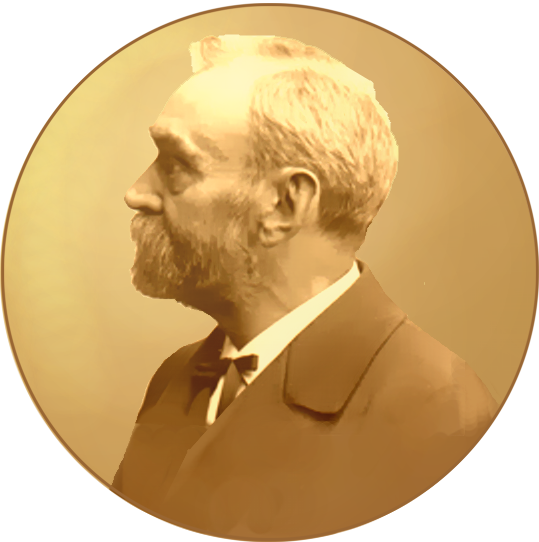
พ.ศ. 2540

File:1997 Events Collage.png|ตามเข็มนาฬิกาจากซ้าย: ฉากภาพยนตร์ "ไททานิค (ภาพยนตร์)|ไททานิค" ภาพยนตร์ที่มีรายชื่อภาพยนตร์ที่ทำเงินสูงสุด|รายได้สูงสุดในขณะนั้น; ตีพิมพ์ "แฮร์รี่ พอตเตอร์กับศิลาอาถรรพ์"; ดาวหางเฮล-บอปป์โคจรผ่านโลกและกลายเป็นหนึ่งในดาวหางที่มีผู้สังเกตมากที่สุดในคริสต์ศตวรรษที่ 20; จัตุรัสดอกชงโคทองคำที่มีการHandover of Hong Kong|ส่งมอบอำนาจอธิปไตยของฮ่องกงจากสหราชอาณาจักรให้แก่สาธารณรัฐประชาชนจีน; น้ำท่วมในยุโรปตะวันออก พ.ศ. 2540 ทำให้มีผู้เสียชีวิต 114 คนในเช็กเกีย, โปแลนด์ และเยอรมนี; โคเรียนแอร์ เที่ยวบินที่ 801 ตกลงมาในช่วงที่มีฝนตกหนักที่กวม ทำให้มีผู้เสียชีวิต 229 คน; "Mars Pathfinder" และ "Sojourner (rover)|Sojourner" ลงจอดบนดาวอังคาร; ดอกไม้นอกพระราชวังเค็นซิงตันหลังการเสียชีวิตของไดอานา เจ้าหญิงแห่งเวลส์จากรถชนที่ปารีส|300x300px|thumb|right
พุทธศักราช 2540 ตรงกับปีคริสต์ศักราช 1997 เป็นปีปกติสุรทินที่วันแรกเป็นวันพุธตามปฏิทินเกรกอเรียน และเป็น
* ปีฉลู นพศก จุลศักราช 1359 (วันที่ 16 เมษายน เป็นวันเถลิงศก)
== ผู้นำประเทศไทย ==
* พระมหากษัตริย์: พระบาทสมเด็จพระมหาภูมิพลอดุลยเดชมหาราช บรมนาถบพิตร|พระบาทสมเด็จพระบรมชนกาธิเบศร มหาภูมิพลอดุลยเดชมหาราช บรมนาถบพิตร (9 มิถุนายน พ.ศ. 2489 – 13 ตุลาคม พ.ศ. 2559)
* นายกรัฐมนตรี
** ชวลิต ยงใจยุทธ|พลเอก ชวลิต ยงใจยุทธ (25 พฤศจิกายน พ.ศ. 2539 – 8 พฤศจิกายน พ.ศ. 2540)
** ชวน หลีกภัย|นายชวน หลีกภัย (9 พฤศจิกายน พ.ศ. 2540 – 9 กุมภาพันธ์ พ.ศ. 2544)
== เหตุการณ์ ==
=== กุมภาพันธ์ ===
* 22 กุมภาพันธ์ – นักวิทยาศาสตร์ที่สถาบันรอสลินในสกอตแลนด์ ประกาศความสำเร็จในการโคลนแกะชื่อ ""ดอลลี (แกะ)|ดอลลี่""
=== เมษายน ===
* 1 เมษายน - โปเกมอนอนิเมะซีซันแรกเริ่มออกอากาศเป็นตอนแรกในญี่ปุ่น
* 22 เมษายน – คอมมานโดเข้าจู่โจมช่วยเหลือตัวประกันในที่พักของทูตประเทศญี่ปุ่น|ญี่ปุ่น ณ เมืองลิมา ประเทศเปรู
=== พฤษภาคม ===
* 2 พฤษภาคม – โทนี แบลร์ได้รับเลือกตั้งเป็นนายกรัฐมนตรีของสหราชอาณาจักร และนับเป็นนายกรัฐมนตรีที่อายุน้อยที่สุดในรอบ 185 ปี
* 14 พฤษภาคม – วิกฤตการณ์ทางการเงินในเอเชีย พ.ศ. 2540|วิกฤติเศรษฐกิจเอเชีย พ.ศ. 2540: ผู้บริหารธนาคารแห่งประเทศไทยลงมติให้ดำเนินการแทรกแซงค่าบาท (สกุลเงิน)|เงินบาทโดยไม่จำกัดวงเงิน และใช้เงินมากกว่า 12,500 ล้านดอลลาร์สหรัฐ หรือ 425,000 ล้านบาท เพื่อปกป้องค่าเงินบาทจากการโจมตีของนักเก็งกำไร
=== มิถุนายน ===
* 26 มิถุนายน – แฮร์รี่ พอตเตอร์กับศิลาอาถรรพ์ นวนิยายเล่มแรกในชุดแฮร์รี่ พอตเตอร์ โดย เจ.เค. โรว์ลิ่ง ออกวางจำหน่ายวันเดียวกัน
=== กรกฎาคม ===
* 1 กรกฎาคม – สหราชอาณาจักรส่งมอบฮ่องกงคืนให้กับจีน|สาธารณรัฐประชาชนจีน
* 4 กรกฎาคม – ยานมาร์สพาทไฟน์เดอร์ขององค์การนาซาลงจอดบนพื้นผิวดาวอังคาร
* 10 กรกฎาคม – นักวิทยาศาสตร์ในกรุงลอนดอนรายงานผลการวิเคราะห์ดีเอ็นเอ ที่ได้จากโครงกระดูกของมนุษย์ นีแอนเดอร์ทาล ผลการวิเคราะห์นี้สนับสนุนทฤษฎีออกจากแอฟริกาที่กล่าวว่า มนุษย์ในปัจจุบันมีวิวัฒนาการมาจากมนุษย์ที่อาศัยอยู่ในทวีปแอฟริกาเมื่อประมาณ 100,000-200,000 ปีก่อน
=== สิงหาคม ===
* 6 สิงหาคม – เครื่องบินโบอิง 747|โบอิง 747-300 ของสายการบินโคเรียนแอร์ เที่ยวบินที่ 801 ตกในเขตป่าของเกาะกวม ขณะมุ่งหน้าไปยังสนามบิน ทำให้มีผู้เสียชีวิต 228 คน
=== กันยายน ===
* 4 กันยายน - มือระเบิดพลีชีพสังกัดกลุ่มฮามาส วางระเบิดห้างสรรพสินค้าเบนเยฮูดาในกรุงเยรูซาเลม มีผู้เสียชีวิต 8 คน
=== ตุลาคม ===
* 11 ตุลาคม _ หลักฐานความสำเร็จของการปฏิรูปการเมืองไทย ใน 11 เดือน รัฐธรรมนูญแห่งราชอาณาจักรไทย พุทธศักราช 2540ประกาศใช้
* 15 ตุลาคม – องค์การนาซาส่งยานกัสซีนี–เฮยเคินส์ขึ้นสู่อวกาศเพื่อเดินทางไปสำรวจดาวเสาร์
=== พฤศจิกายน ===
* 17 พฤศจิกายน - เกิดเหตุลอบสังหารนักท่องเที่ยวที่วิหารฮัตเซปซุตใกล้เมืองลักซอร์ ประเทศอียิปต์ มีผู้เสียชีวิต 58 คน
== วันเกิด ==
=== มกราคม ===
* 5 มกราคม - ณัฐชยกานต์ ปากหวาน นักแสดงชาวไทย
* 7 มกราคม - อะยุมิ อิชิดะ นักร้องชาวญี่ปุ่น
* 13 มกราคม - มาริอุส บอร์ก เฮออิบี
* 20 มกราคม - นภสร วีระยุทธวิไล นักร้อง นักแสดง แพทย์หญิงชาวไทย
* 22 มกราคม - เอะริกะ อิคุตะ นักร้องชาวญี่ปุ่น
* 25 มกราคม - ธนัชชัย วิจิตรวงศ์ทอง นักแสดงชายชาวไทย
* 31 มกราคม
** โช มี-ย็อน (มีย็อน) สมาชิกเกิร์ลกรุ๊ปวงไอเดิล
** ณัฐชา รัตน์ชยางคานนท์ นักแสดงชาวไทย
=== กุมภาพันธ์ ===
* 1 กุมภาพันธ์ – พัก จี-ฮโย (จีฮโย) สมาชิกเกิร์ลกรุ๊ปวงทไวซ์
* 2 กุมภาพันธ์ - แคเมอรอน บอร์ธวิก-แจ็กสัน ผู้เล่นสโมสรฟุตบอลแมนเชสเตอร์ยูไนเต็ด
* 3 กุมภาพันธ์ - พัศชนันท์ เจียจิรโชติ สมาชิกวงบีเอ็นเคโฟร์ตีเอต
* 10 กุมภาพันธ์ - โคลอี มอเรตซ์ นักแสดงชาวอเมริกัน
* 11 กุมภาพันธ์​ -​ พัก แช-ย็อง​ (โรเซ ​แบล็กพิงก์)​ศิลปินชาวเกาหลีใต้
* 14 กุมภาพันธ์
** แจฮย็อน ศิลปินชาวเกาหลีใต้ สมาชิกวง เอ็นซีที,เอ็นซีที 127
** ณัฐณิชา ชมดี นักร้องชาวไทย
** ฑิชาญา บุญเลิศ นักวอลเลย์บอลหญิงชาวไทย
** เติมเศวตชัย นาคสุข นักแสดงชายชาวไทย
* 18 กุมภาพันธ์ - อีซอกมิน ดีเค หรือโดกย็อม สมาชิกบอยแบนด์วงเซเวนทีน (วงดนตรี)|เซเวนทีน
* 20 กุมภาพันธ์ - เสฎฐวุฒิ อนุสิทธิ์ นักแสดงชายชาวไทย
* 24 กุมภาพันธ์ - มะอิระ คูยามา นักร้องชาวญี่ปุ่น
* 25 กุมภาพันธ์
** อาซิลลา ซี นักร้องชาวอินโดนีเซีย
** อิซาเบล เฟอร์แมน นักแสดงชาวอเมริกัน
* 26 กุมภาพันธ์ - เจิ้ง ซีเหวย์ นักแบดมินตันชาวจีน
=== มีนาคม ===
* 2 มีนาคม - ณัฐวีร์ กล่อมพงษ์ นักเทควันโดชาวไทย
* 4 มีนาคม
** คว็อน ฮย็อน-บิน นักร้อง นักแสดง และนายแบบเกาหลี
** พลอยไพลิน ตั้งประภาพร นักแสดง ยูทูบเบอร์ชาวไทย
* 8 มีนาคม
** จูรินะ มัตสึอิ นักร้องป็อปหญิงญี่ปุ่น
** หฤษฎ์ ชีวการุณ นักแสดงชายชาวไทย
* 9 มีนาคม - จิรัชพงศ์ ศรีแสง นักแสดงชายชาวไทย
* 10 มีนาคม - ปวรวรรณ วีระภุชงค์ นักแสดงชาวไทย
* 13 มีนาคม - รูแบน แนวึช นักฟุตบอลชาวโปรตุเกส
* 20 มีนาคม
** รชยา ทัพพ์คุณานนต์ สมาชิกวงบีเอ็นเคโฟร์ตีเอต
** แสงมณี ส.เทียนโพธิ์ นักมวยชาวไทย
* 24 มีนาคม
** จอร์แดน รอสซิเตอร์ นักฟุตบอลชาวอังกฤษ
** มินะ เมียวอิ (มินะ) สมาชิกเกิร์ลกรุ๊ปวงทไวซ์
* 27 มีนาคม​ -​ ลลิษา มโนบาล นักร้องชาวไทย
* 30 มีนาคม
** ตฤณญา มอร์สัน นักแสดงชาวไทย
** ชา อึน-อู นักแสดงและสมาชิกบอยแบนด์วงอัสโตร
=== เมษายน ===
* 1 เมษายน - เอซา บัตเตอร์ฟีลด์ นักแสดงชาวอังกฤษ
* 6 เมษายน
** รมิดา ธีรพัฒน์ นักแสดงหญิงชาวไทย
** คิม มิน-กยู (นักร้อง)|คิม มิน-กยู สมาชิกบอยแบนด์วงเซเวนทีน (วงดนตรี)|เซเวนทีน
* 9 เมษายน - กานต์ธีรา วัชรทัศนกุล (เนย) สมาชิกวงBNK48
* 18 เมษายน - ปณิตา ธนโชติธรากร นักร้องชาวไทย
* 27 เมษายน - ธีรดนย์ ศุภพันธุ์ภิญโญ (เจมส์) นักแสดงชายชาวไทย
=== พฤษภาคม ===
* 2 พฤษภาคม
** กันต์พิมุกต์ ภูวกุล (แบมแบม) สมาชิกบอยแบนด์วงก็อตเซเวน
** หม่อง ทองดี นักกีฬาร่อนเครื่องบินชาวไทย
* 7 พฤษภาคม - ยูรี ตีเลอมันส์ นักฟุตบอลชาวเบลเยียม
* 21 พฤษภาคม - ปุริม รัตนเรืองวัฒนา นักแสดงชาวไทย
=== มิถุนายน ===
* 4 มิถุนายน - อนุธิดา อิ่มทรัพย์ นักแสดงชาวไทยเชื้อสายเยอรมัน
* 5 มิถุนายน - สุทัตตา อุดมศิลป์ (ปันปัน) นักแสดงชาวไทย
* 10 มิถุนายน - ชนัญญา แสนเดช นักร้องชาวไทย
* 21 มิถุนายน - แฟร์ดีนันด์ ซโวนีมีร์ ฟอน ฮับส์บูร์ก เจ้าชายฮังการี
* 23 มิถุนายน - เฉิน ชิงเฉิน นักแบดมินตันชาวจีน
* 25 มิถุนายน - พรนับพัน พรเพ็ญพิพัฒน์ (เนเน่) สมาชิกเกิร์ลกรุ๊ปวงบงบงเกิลส์ 303
* 26 มิถุนายน - แบ็ก เย-ริน นักดนตรีชาวเกาหลีใต้
* 30 มิถุนายน - สรรเสริญ ลิ้มวัฒนะ นักฟุตบอลชาวไทย
=== กรกฎาคม ===
* 3 กรกฎาคม - ญาณกวี บุษราคัมวดี นักแสดงชาวไทย
* 4 กรกฎาคม - ณธษา เวชประสิทธิ์ นักแสดงหญิงชาวไทย
* 5 กรกฎาคม - พัก จี-มิน นักร้องชาวเกาหลีใต้
* 7 กรกฎาคม - เอะรินะ อิกุตะ นักแสดงชาวญี่ปุ่น
* 12 กรกฎาคม - มะลาละห์ ยูซัฟซัย นักเคลื่อนไหวชาวปากีสถาน
* 19 กรกฎาคม - ปลื้ม พงษ์พิศาล นักแสดงชายชาวไทย
* 26 กรกฎาคม - นรีกุล เกตุประภากร (ฟรัง) นักแสดงหญิงชาวไทย
=== สิงหาคม ===
* 4 สิงหาคม - วรัทยา ดีสมเลิศ (ไข่มุก) สมาชิกวงBNK48
* 5 สิงหาคม
** สวี เจียว นักแสดงชาวจีน
** หวัง อี้ป๋อ นักแสดง นักร้องชาวจีน
* 8 สิงหาคม
** พาณิภัค วงศ์พัฒนกิจ นักกีฬาเทควันโดทีมชาติไทย
** ภูสิษฐ์ ดิษฐพิสิษฐ์ นักแสดงชายชาวไทย
* 10 สิงหาคม - ไคลี เจนเนอร์ ผู้มีชื่อเสียงจากรายการเรียลลิตี นางแบบ นักลงทุน สาวสังคม และผู้มีชื่อเสียงทางบริการเครือข่ายสังคม
* 13 สิงหาคม - ยอ จิน-กู นักแสดงชาวเกาหลีใต้
* 16 สิงหาคม - เกรย์สัน แชนซ์ นักร้องชาวอเมริกัน
* 18 สิงหาคม
** ธัญชนก กู๊ด นักแสดงลูกครึ่งไทย-อังกฤษ
** รือนาตู ซังชึช นักฟุตบอลชาวโปรตุเกส
* 21 สิงหาคม - หัสวีร์ ภัคพงษ์ไพศาล นักแสดงชายชาวไทย
* 27 สิงหาคม - วรัทยา ดีสมเลิศ สมาชิกวงบีเอ็นเคโฟร์ตีเอต
=== กันยายน ===
* 1 กันยายน - จ็องกุก นักร้องชาวเกาหลีใต้ สมาชิกวง บีทีเอส (กลุ่มนักร้อง)|บีทีเอส
* 11 กันยายน - เอ โมะริซะโกะ นักแสดงชาวญี่ปุ่น
* 12 กันยายน - ดีลิเลียน อัลฟอร์ด นักร้องชาวไทย
* 14 กันยายน
** ดอมินิก โชลังเก นักฟุตบอลชาวอังกฤษ
** พรรณนภา หาญสุจินต์ นักเทควันโดชาวไทย
* 17 กันยายน - กวน เสี่ยวถง นักแสดงชาวจีน
* 18 กันยายน - มณีภัสสร มอลลอย นักร้องหญิงชาวไทย
=== ตุลาคม ===
* 3 ตุลาคม - คริสโตเฟอร์ บัง (บังชาน) สมาชิกบอยแบนด์วงสเตรย์คิดส์
* 4 ตุลาคม
** ยูจู หรือ ชเว ยูนา ศิลปินเดี่ยว, อดีตสมาชิกเกิร์ลกรุปวง จีเฟรนด์
** นิกอลา วลาชิช นักฟุตบอลชาวโครเอเชีย
** นัตยา ทองเสน นักแสดงหญิงชาวไทย
** สุพิชฌาย์ ศรีสวัสดิ์ นักแสดงและนางแบบชาวไทย
* 10 ตุลาคม - จิดาภา แช่มช้อย (แพนด้า) สมาชิกวง BNK48
* 18 ตุลาคม - วิชยุตม์ ลิ่มรัตนะมงคล นักแสดงชายชาวไทย
* 21 ตุลาคม - มนธภูมิ สุมนวรางกูร นักร้องชาวไทย
* 23 ตุลาคม - ปิยภูมิ ธนวณิชตระกูล นักร้องชาวไทย
* 23 ตุลาคม - ณิชา ยนตรรักษ์ (มินนี่) สมาชิกเกิร์ลกรุ๊ปวงไอเดิล
* 24 ตุลาคม - พัก โซ-ย็อน (นักกีฬา)|พัก โซ-ย็อน นักกีฬาหญิงชาวเกาหลีใต้
* 28 ตุลาคม - วินวิน สมาชิกบอยแบนด์วงเวย์วี
* 30 ตุลาคม - หิรัญกฤษฎิ์ ช่างคำ นักแสดงชายชาวไทย
* 31 ตุลาคม - มาร์คัส แรชฟอร์ด นักฟุตบอลชาวอังกฤษ
=== พฤศจิกายน ===
* 6 พฤศจิกายน - อานนท์ อมรเลิศศักดิ์ นักฟุตบอลทีมชาติไทย
* 7 พฤศจิกายน - ดิเอต หรือ (ซอมยองโฮ) สมาชิกบอยแบนด์วงเซเวนทีน (วงดนตรี)|เซเวนทีน
* 9 พฤศจิกายน - ศิลป์ชนก คล้ายแต้ นักร้องชาวไทย
* 16 พฤศจิกายน - ณัฐนิชา เชิดชูบุพการี นักร้อง และนักแสดงชาวไทย (ถึงแก่กรรมเมื่อวันที่ 7 เมษายน พ.ศ. 2561)
* 17 พฤศจิกายน – คิม ยู-กย็อม สมาชิกบอยแบนด์วงก็อตเซเวน
=== ธันวาคม ===
* 1 ธันวาคม - ธีรชา ไรวา นักร้องชาวไทย
* 4 ธันวาคม - คณาวุฒิ ไตรพิพัฒนพงษ์ นักแสดงชาวไทย
* 16 ธันวาคม - พรชดา วราพชระ นักแสดงชาวไทย
* 25 ธันวาคม - วิชญ์ภาส สุเมตติกุล นักแสดงชาวไทย
* 27 ธันวาคม - วชิรวิชญ์ ชีวอารี นักร้องและนักแสดงชาวไทย
== วันถึงแก่กรรม ==
* 19 กุมภาพันธ์ - เติ้ง เสี่ยวผิง นักการเมืองจีน (เกิด 22 สิงหาคม พ.ศ. 2447)
* 28 กุมภาพันธ์ - เจ้าชายเบร์ติล ดยุกแห่งฮัลลันด์ (ประสูติ 28 กุมภาพันธ์ พ.ศ. 2455)
* 15 กรกฎาคม - จานนี เวอร์ซาเช นักออกแบบแฟชั่นชาวอิตาลี (เกิด 2 ธันวาคม พ.ศ. 2489)
* 18 กรกฎาคม - ยูจีน ชูเมกเกอร์ นักธรณีวิทยาชาวอเมริกัน (เกิด 28 เมษายน พ.ศ. 2471)
* 28 กรกฎาคม - หม่อมราชวงศ์เสนีย์ ปราโมช อดีตนายกรัฐมนตรีไทย (เกิด 26 พฤษภาคม พ.ศ. 2448)
* 4 สิงหาคม - ฌาน กาลม็อง อภิศตวรรษิกชนชาวฝรั่งเศส (เกิด 21 กุมภาพันธ์ พ.ศ. 2418)
* 31 สิงหาคม - ไดอานา เจ้าหญิงแห่งเวลส์ (ประสูติ 1 กรกฎาคม พ.ศ. 2504)
* 5 กันยายน - แม่ชีเทเรซา มิชชันนารีชาวแอลเบเนีย (เกิด 27 สิงหาคม พ.ศ. 2453)
* 12 ตุลาคม - จอห์น เดนเวอร์ นักร้องและนักแต่งเพลงชาวอเมริกัน (เกิด 31 ธันวาคม พ.ศ. 2486)
== ปีนี้ในบันเทิงคดี ==
* เพื่อน..ที่ระลึก (พ.ศ. 2560) - อิ๊บ ลูกสาวเศรษฐีร้อยล้านการฆ่าตัวตาย|ฆ่าตัวตายโดยการยิงปืนจ่อขมับ ณ สาธร ยูนีค ทาวเวอร์|ตึกสาธรยูนิค
== รางวัล ==
=== รางวัลโนเบล ===
ไฟล์:NobelP2.png|right|151x151px
* รางวัลโนเบลสาขาเคมี|สาขาเคมี – Paul D. Boyer, John E. Walker, Jens C. Skou
* รางวัลโนเบลสาขาวรรณกรรม|สาขาวรรณกรรม – ดาริโอ โฟ
* รางวัลโนเบลสาขาสันติภาพ|สาขาสันติภาพ – International Campaign to Ban Landmines, โจดี วิลเลียมส์
* รางวัลโนเบลสาขาฟิสิกส์|สาขาฟิสิกส์ – สตีเฟน ชู, โคลด โคเฮน-ทานนุดจิ, วิลเลียม แดเนียล ฟิลลิพส์
* รางวัลโนเบลสาขาสรีรวิทยาหรือการแพทย์|สาขาสรีรวิทยาหรือการแพทย์ – สแตนลีย์ บี. พรุสซิเนอร์
* รางวัลโนเบลสาขาเศรษฐศาสตร์|สาขาเศรษฐศาสตร์ – Robert C. Merton, Myron S. Scholes
== แหล่งข้อมูลอื่น ==
หมวดหมู่:พ.ศ. 2540|